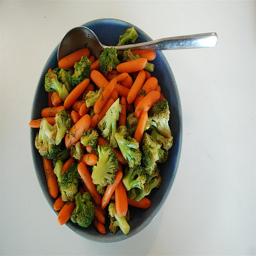
A bowl of cooked carrots and broccoli with a spoon.
A blue dish filled with steamed carrots and broccoli.
A blue bowl that is full of brocolli and carrots.
A bowl of carrots and broccoli is served with a spoon.
A big bowl of steamed broccoli and carrots